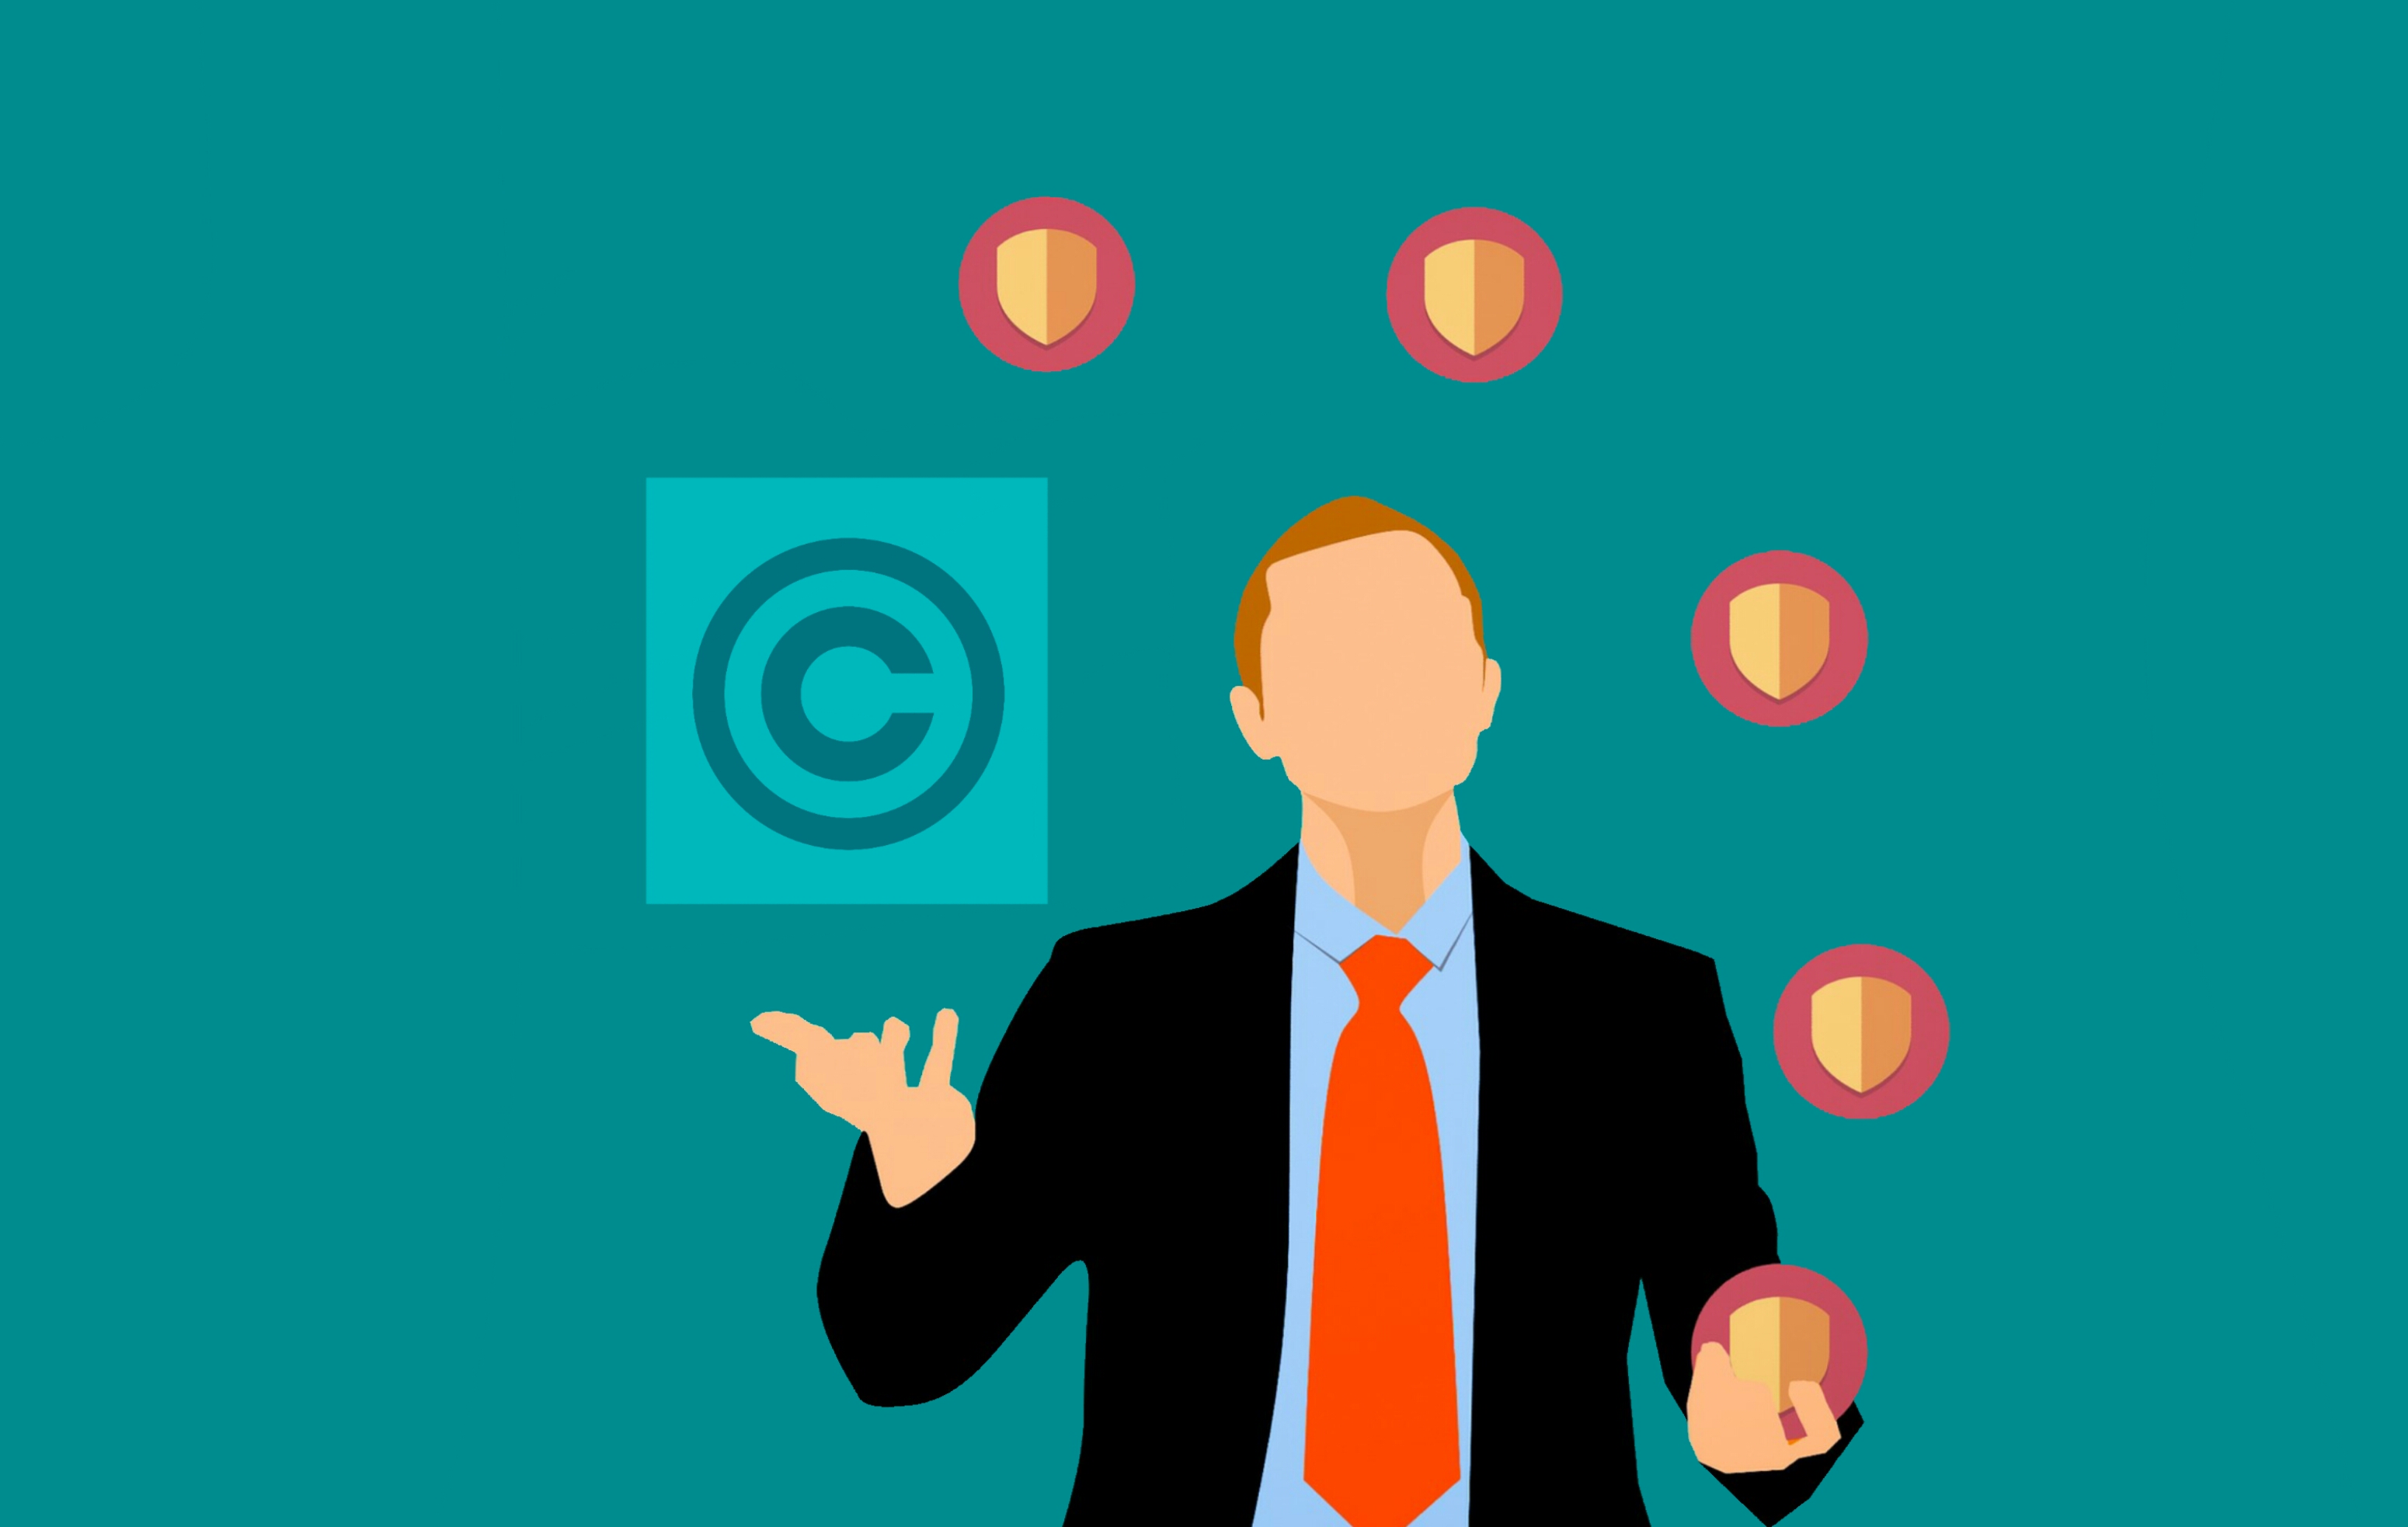
copyright, protection, regulation, content, property, author, law, digital, rights, exclusive, limitation, Derivate, protect, original, copy, media, legal, information, controller, business, use, green, finger, illustration, gesture, technology, graphic design, font, art, conversation, thumb, businessperson